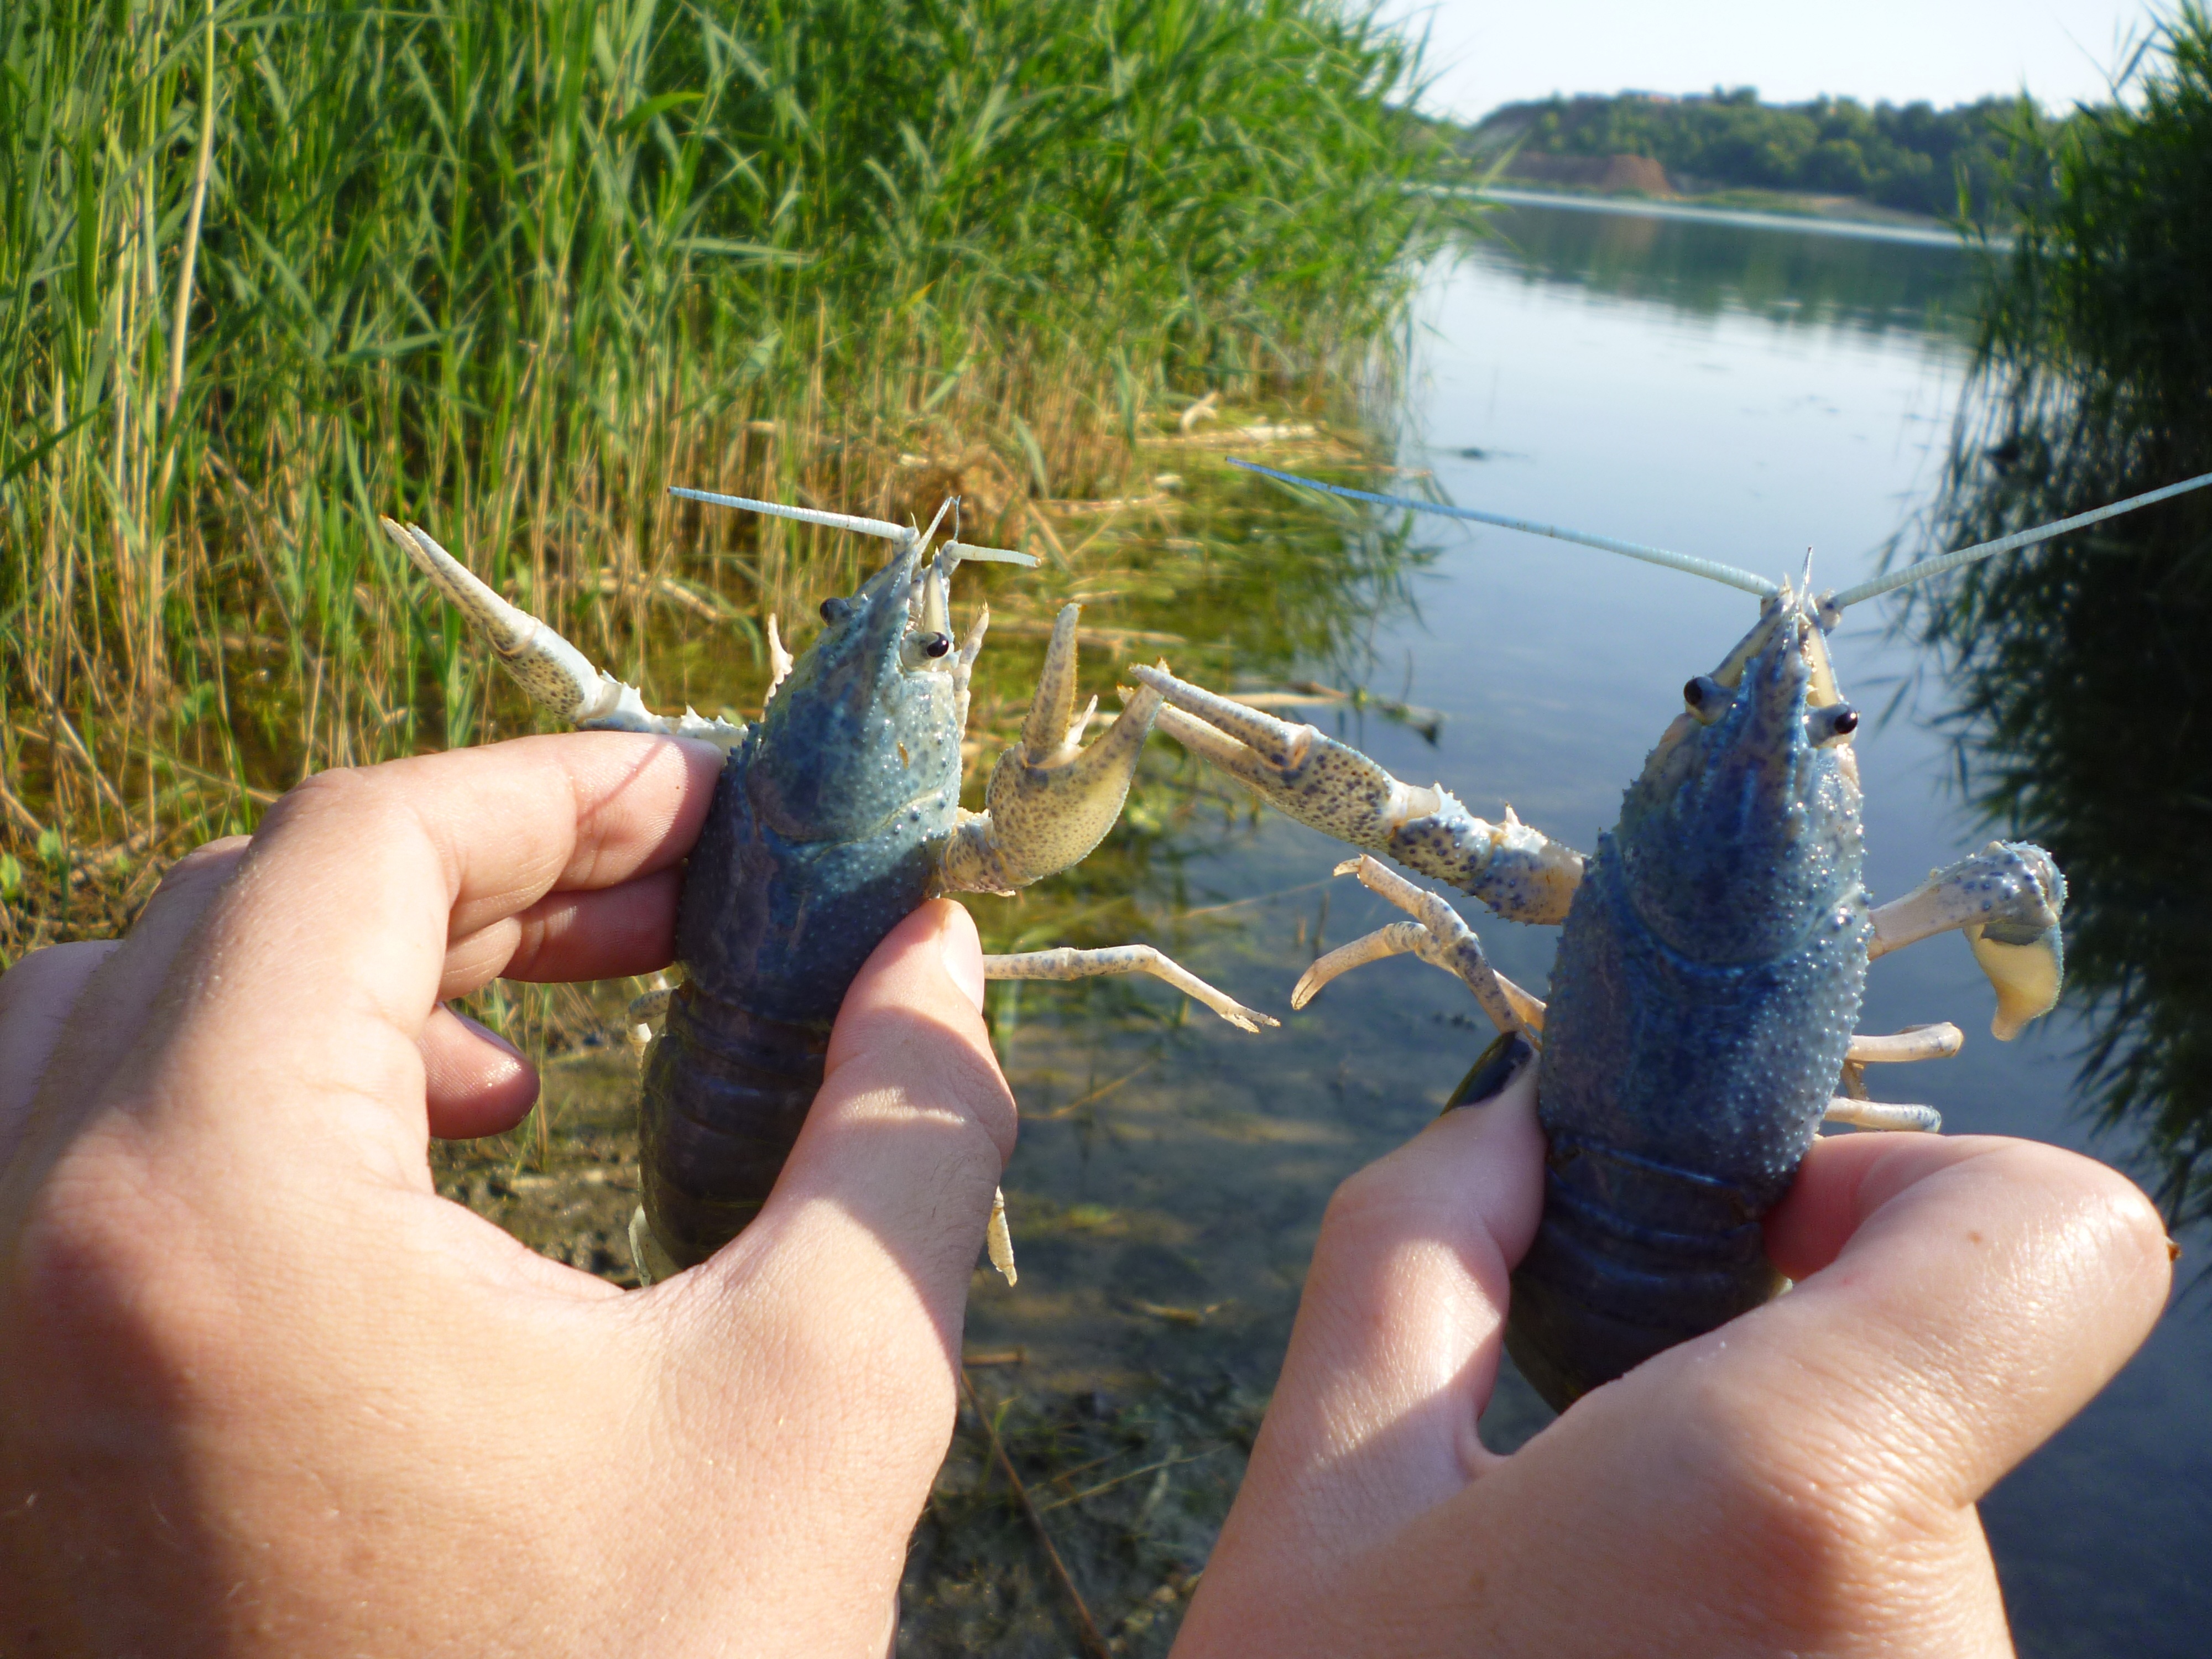
water, nature, river, food, fishing, biology, seafood, fish, fauna, bass, hands, cancer